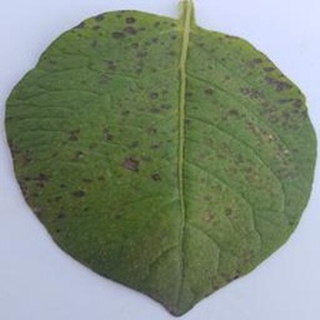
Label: potato_early_blight